Tom Barrett (baseball)

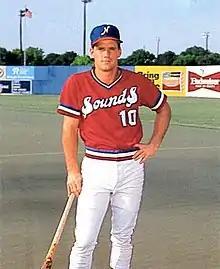
Barrett with the Nashville Sounds in 1984

Thomas Loren Barrett (born April 2, 1960) is an American former second baseman who played in Major League Baseball (MLB) for the Philadelphia Phillies (1988–1989) and Boston Red Sox (1992). He was a switch-hitter and threw right-handed. In a three-season career, Barrett posted a .202 batting average with nine runs and four RBI in 54 games played.